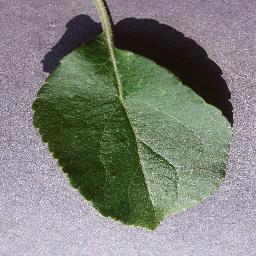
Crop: apple
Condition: healthy